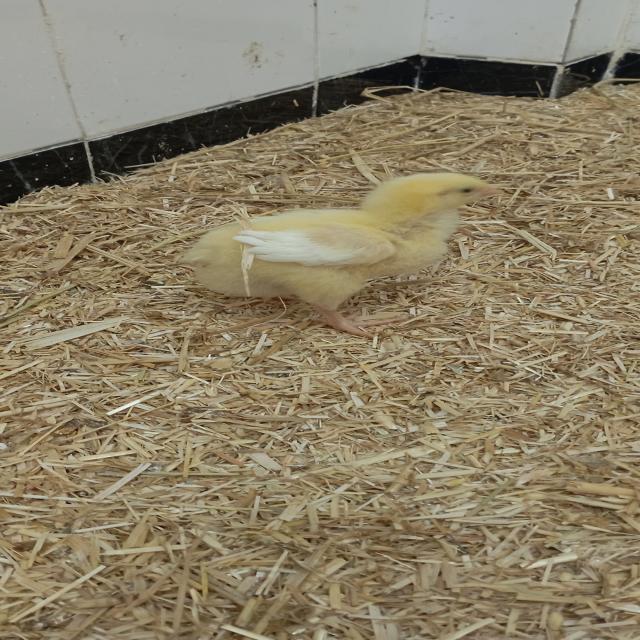
Weight: 179 g